George Crook

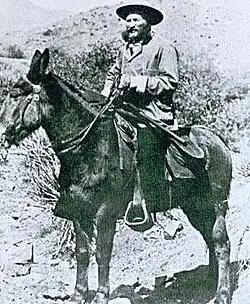
George Crook during the Tonto Basin Campaign.

President Ulysses S. Grant next placed Crook in command of the Arizona Territory. Crook's use of Apache scouts during his Tonto Basin Campaign of the Yavapai War brought him much success in forcing the Yavapai and Tonto Apache onto reservations. Crook's victories during the Yavapai War included the Battle of Salt River Canyon, also known as the Skeleton Cave Massacre, and the Battle of Turret Peak.